Bunch-Walton Post No. 22 American Legion Hut

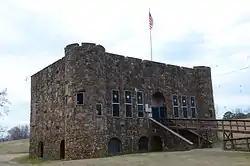

The Bunch-Walton Post No. 22 American Legion Hut is a historic social club meeting hall at 201 Legion Street in Clarksville, Arkansas. It is architecturally unique in the community, built out of native stone in the manner of a Norman castle. It is two stories in height, with rounded projecting corners and a crenellated parapet. Its main entrance is set in a rounded-arch opening at the center of the front facade, and is elevated, with access via flight of stairs. It was built in 1934, and is believed to be the only American Legion hall of this style in the state.